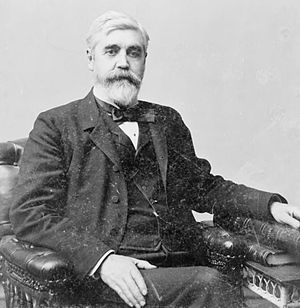
Walter Q. Gresham / Efter krigen
Walter Quintin Gresham
Walter Quintin Gresham var en amerikansk statsmand og jurist. Han var postminister, appeldommer, to gange præsidentkandidat, udenrigsminister, finansminister og officer i Unionshæren under den amerikanske borgerkrig